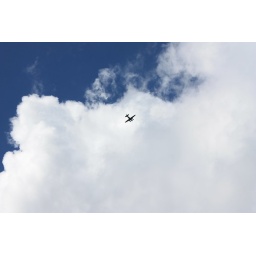
... found this in a new bag of Johnson &amp;amp; Johnson cotton balls yesterday.. strange..